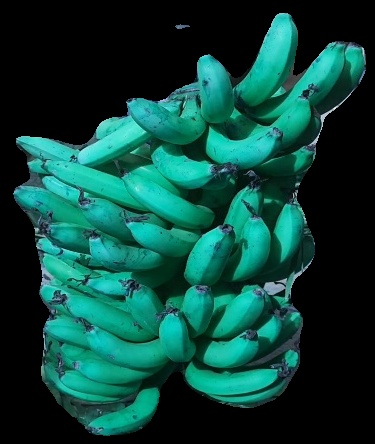
Variety: pachbale
Grade: grade3